Chanticleer and the Fox

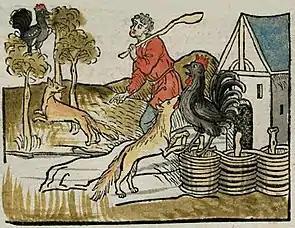
A coloured illustration of the fable from Steinhöwel's "Esopus", c.1501

Chanticleer is a rooster who lives with his three wives in an enclosure on a rich man's farm. He is warned in a dream that he will be captured by a predator, but he ignores this warning. His favourite wife, Pinte, tells him that she has seen the fox Renart lurking in the cabbage patch. Eventually the two creatures meet, and Renart flatters Chanticleer by talking about how Chanticleer's father was a great singer. If the son is to equal his father, he explains, he must shut his eyes as he stretches his neck to crow. When Chanticleer shuts his eyes and crows, the fox seizes him and makes a run for the woods, with the farm workers and a mastiff in pursuit. Chanticleer now advises the fox to turn around and defy them, but when he opens his mouth to do so, Chanticleer flies up to safety in a tree. The rooster and the fox each blame themselves for the gullibility their pride has led them into.